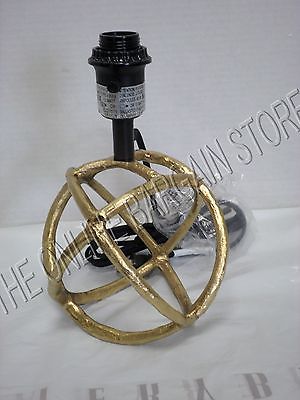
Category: lamp